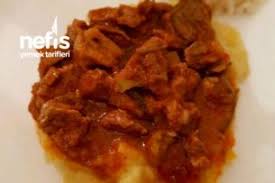
Yemek: et_sote